Pāpaʻikou, Hawaii

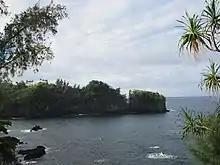
View of Onomea Bay from the scenic route through Papaikou and Pepeekeo, June 2011

Of the 475 households 29.5% had children under the age of 18 living with them, 52.8% were married couples living together, 14.7% had a female householder with no husband present, and 23.4% were non-families. 19.4% of households were one person and 10.7% were one person aged 65 or older. The average household size was 2.98 and the average family size was 3.35.